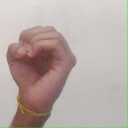
अक्षर: ऊ